Mercury (train)

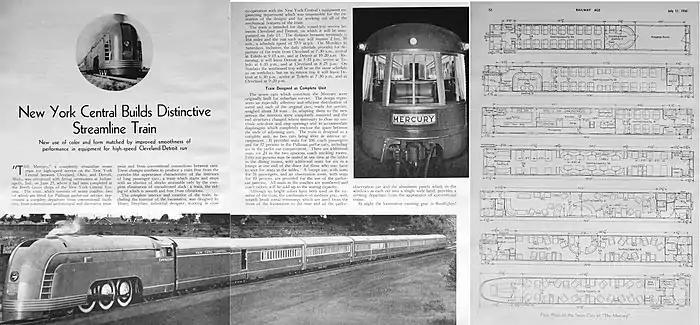
1936 "Railway Age" article about the New York Central train, The Mercury. The article contains technical descriptions, descriptions of the train's interior and exterior, and a floor plan for all of its 7 cars.

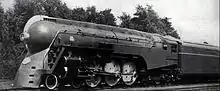
One of the "Mercury" Hudson locomotives

Of Dreyfuss's railroad designs, the locomotives got the most notice, so much so that his work on passenger cars is often overlooked entirely. For the "Mercury", he achieved a streamlined appearance by covering the exterior pipes, whistles, and other fittings in a smooth "bathtub" cowl. The sides of the cowl were cut away to show the driving wheels.